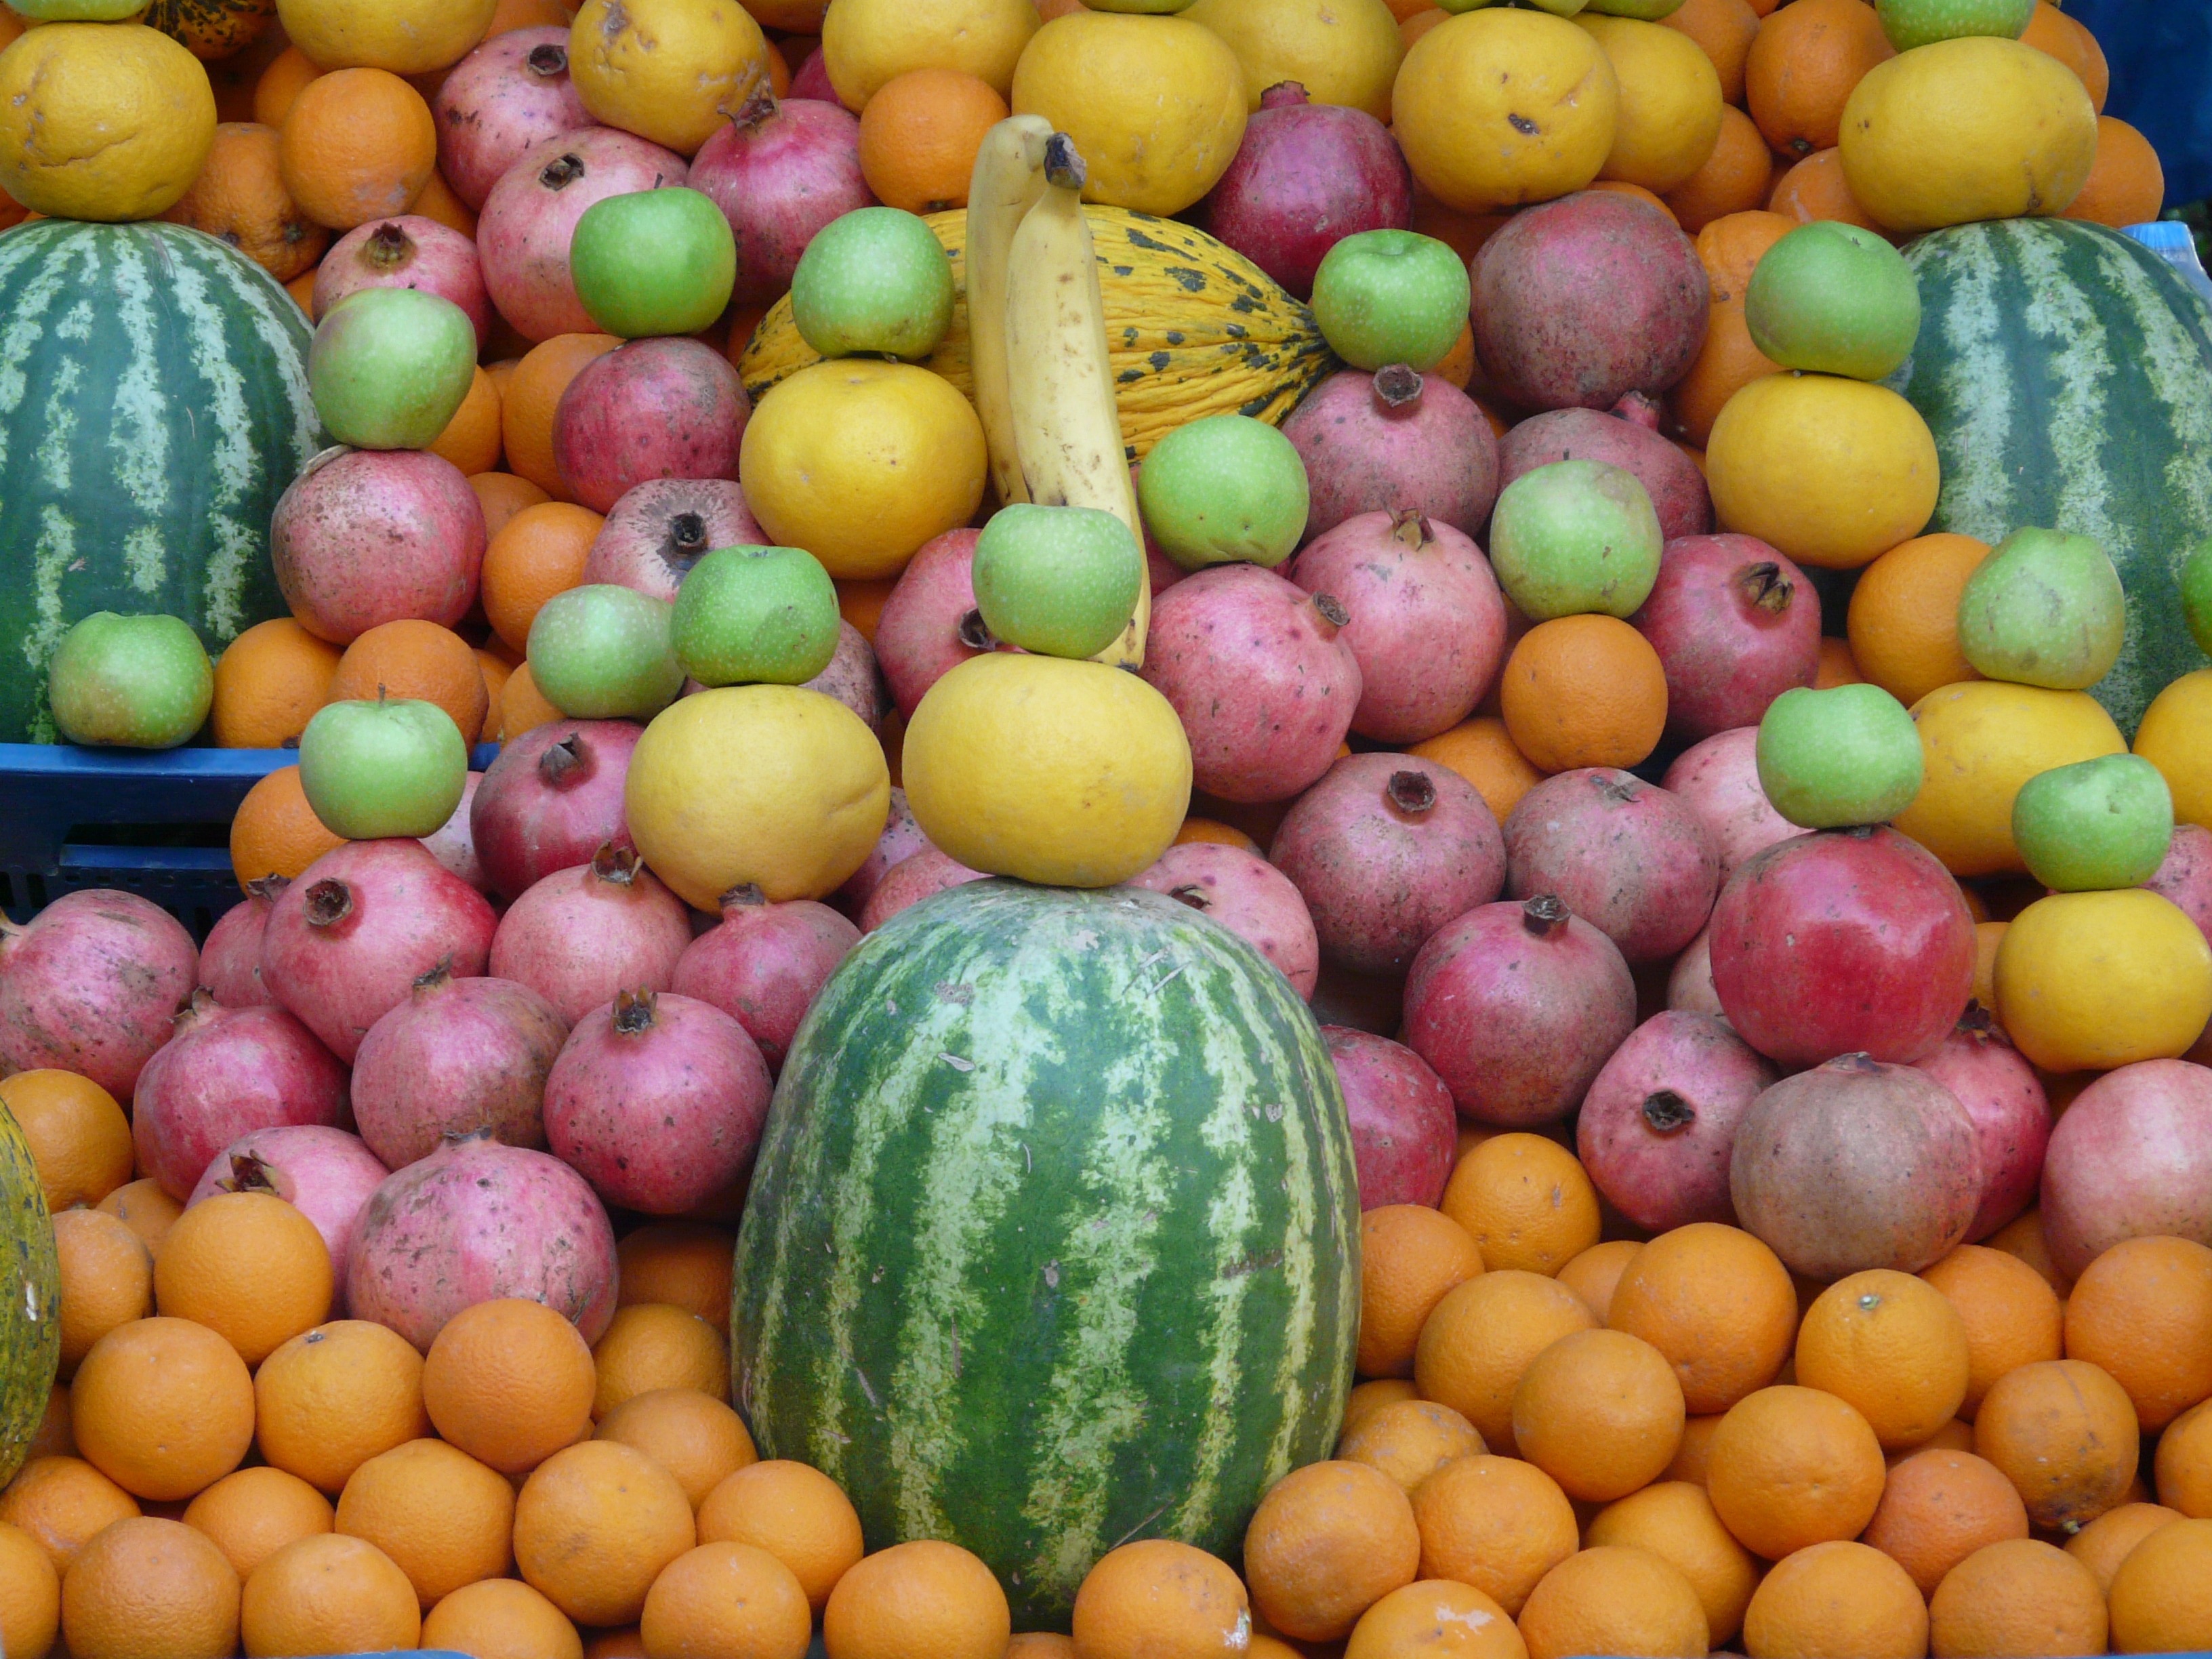
apple, plant, fruit, food, produce, vegetable, market, fruits, sale, oranges, melon, lemons, citrus fruits, flowering plant, tangerines, pomegranates, land plant, banen